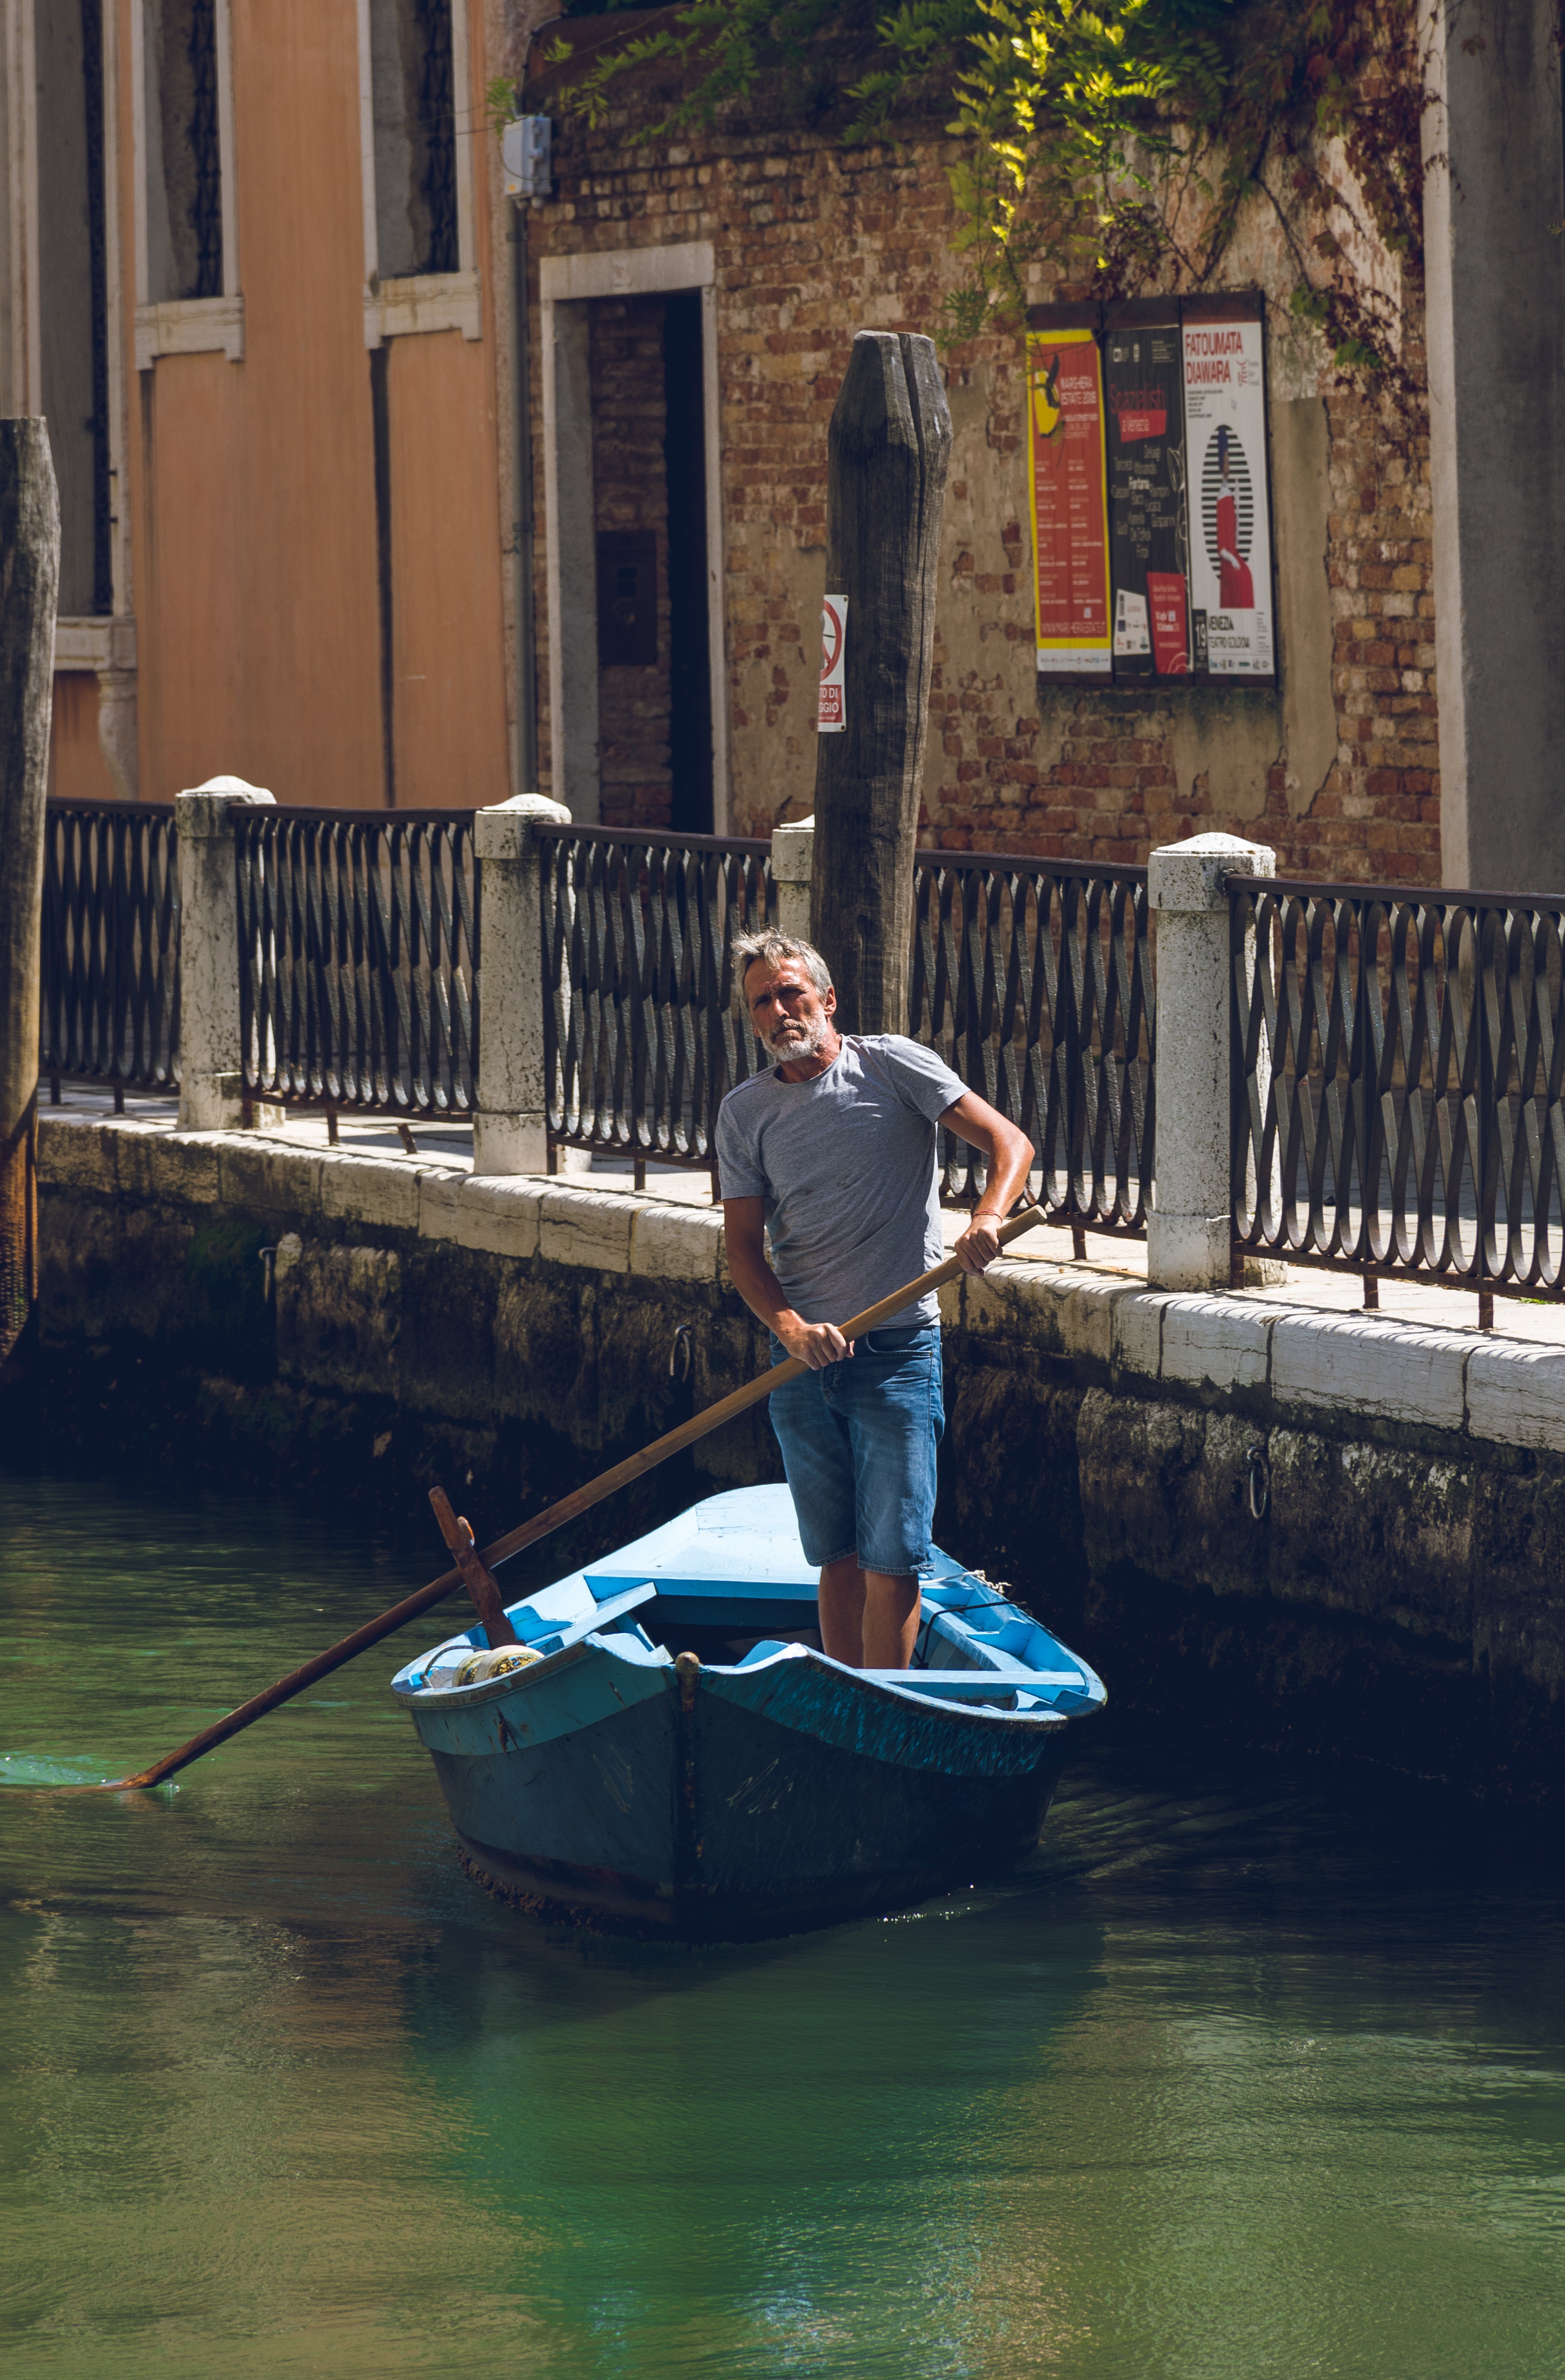
water transportation, waterway, boat, vehicle, watercraft rowing, boats and boating equipment and supplies, canal, watercraft, water, gondola, recreation, oar, boating